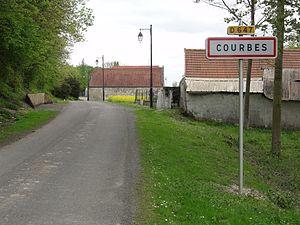
Courbes est une commune française située dans le département de l'Aisne, en région Hauts-de-France.